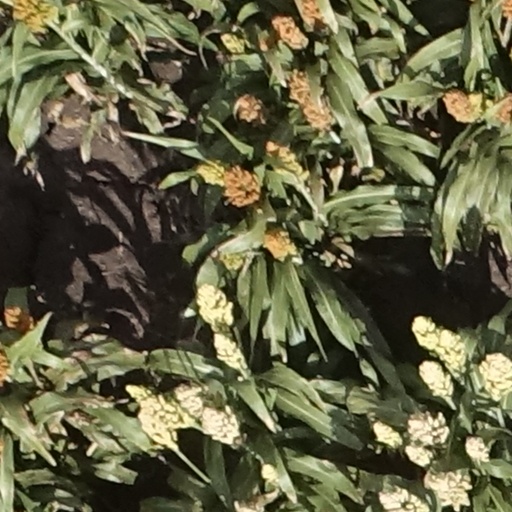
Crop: sorghum